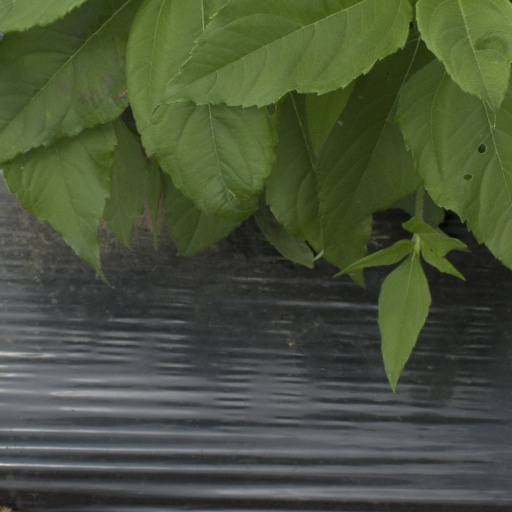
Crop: Jerusalem artichoke